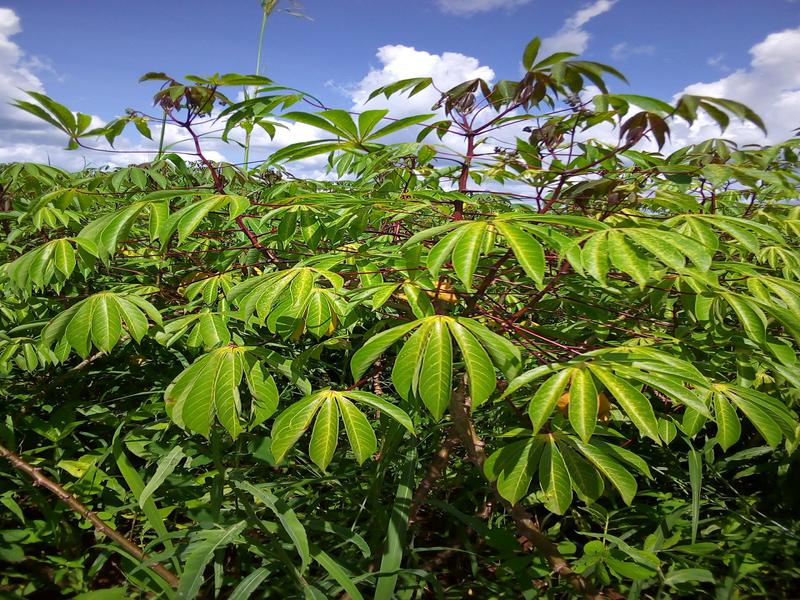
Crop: cassava
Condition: green_mottle